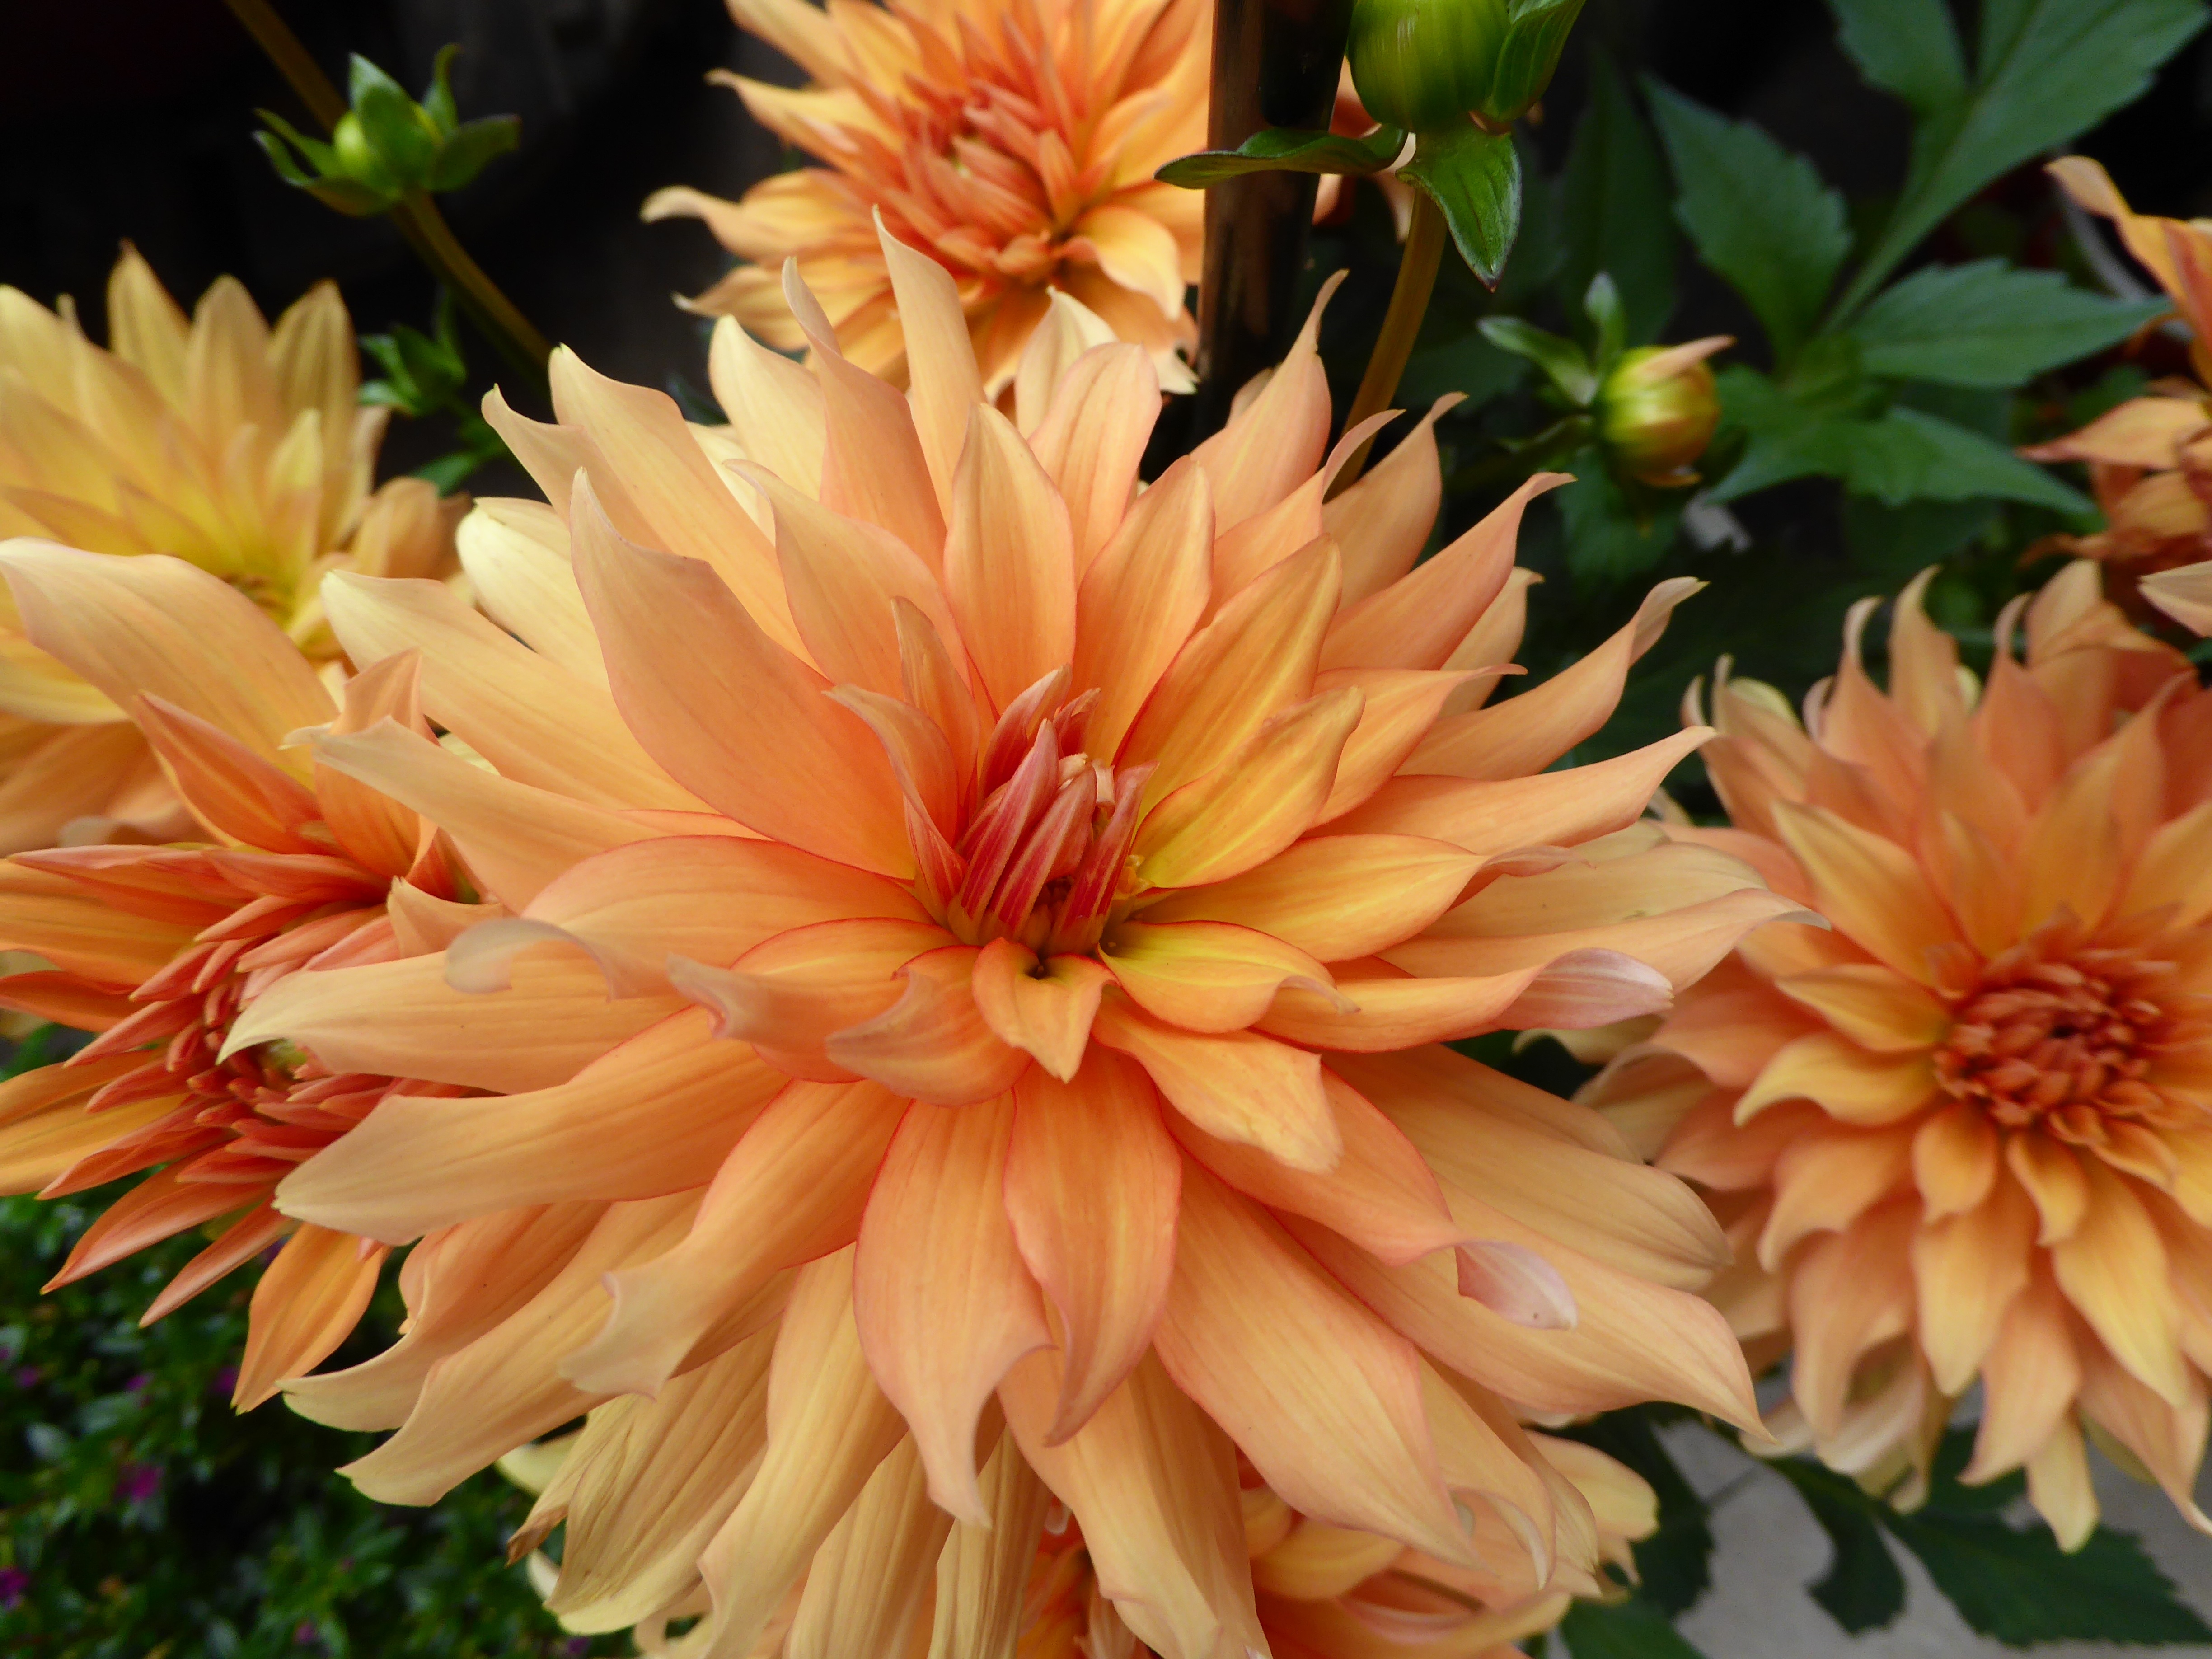
nature, plant, flower, petal, yellow, close, flora, flowers, dahlia, chrysanthemum, ornamental plant, flowering plant, daisy family, asterales, annual plant, land plant, chrysanths